Tori shogi

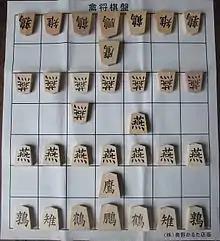
Tori shogi

Two players, Black and White (or 先手 "sente" and 後手 "gote)," play on a board ruled into a grid of 7 "ranks" (rows) by 7 "files" (columns). The squares are undifferentiated by marking or color.